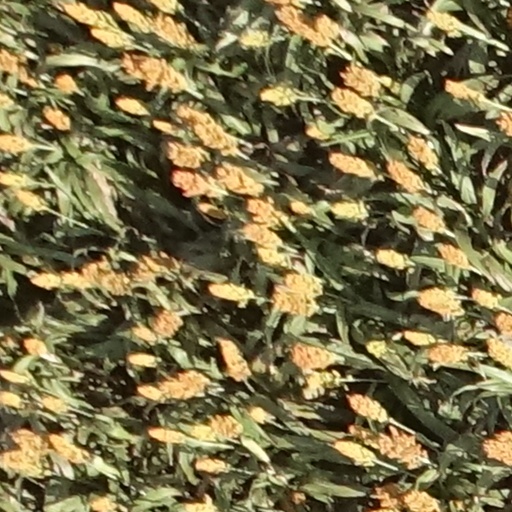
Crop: sorghum